Patrol boat

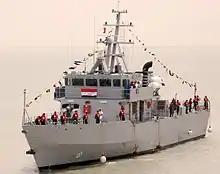
"Fateh", a "Diciotti"-class offshore patrol vessel (OPV) in service with the Iraqi Navy

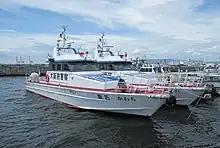
"Kawachi", a patrol boat in service with the Osaka Prefectural Police

A patrol boat (also referred to as a patrol craft, patrol ship, or patrol vessel) is a relatively small naval vessel generally designed for coastal defence, border security, or law enforcement. However, large size patrol vessels also operated by multiple navies and coastguards. There are many designs for patrol boats, and they generally range in size. They may be operated by a nation's navy, coast guard, police, or customs, and may be intended for marine ("blue water"), estuarine ("green water"), or river ("brown water") environments.